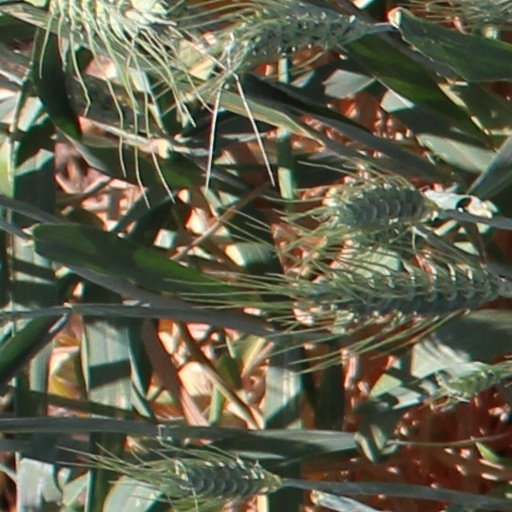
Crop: wheat